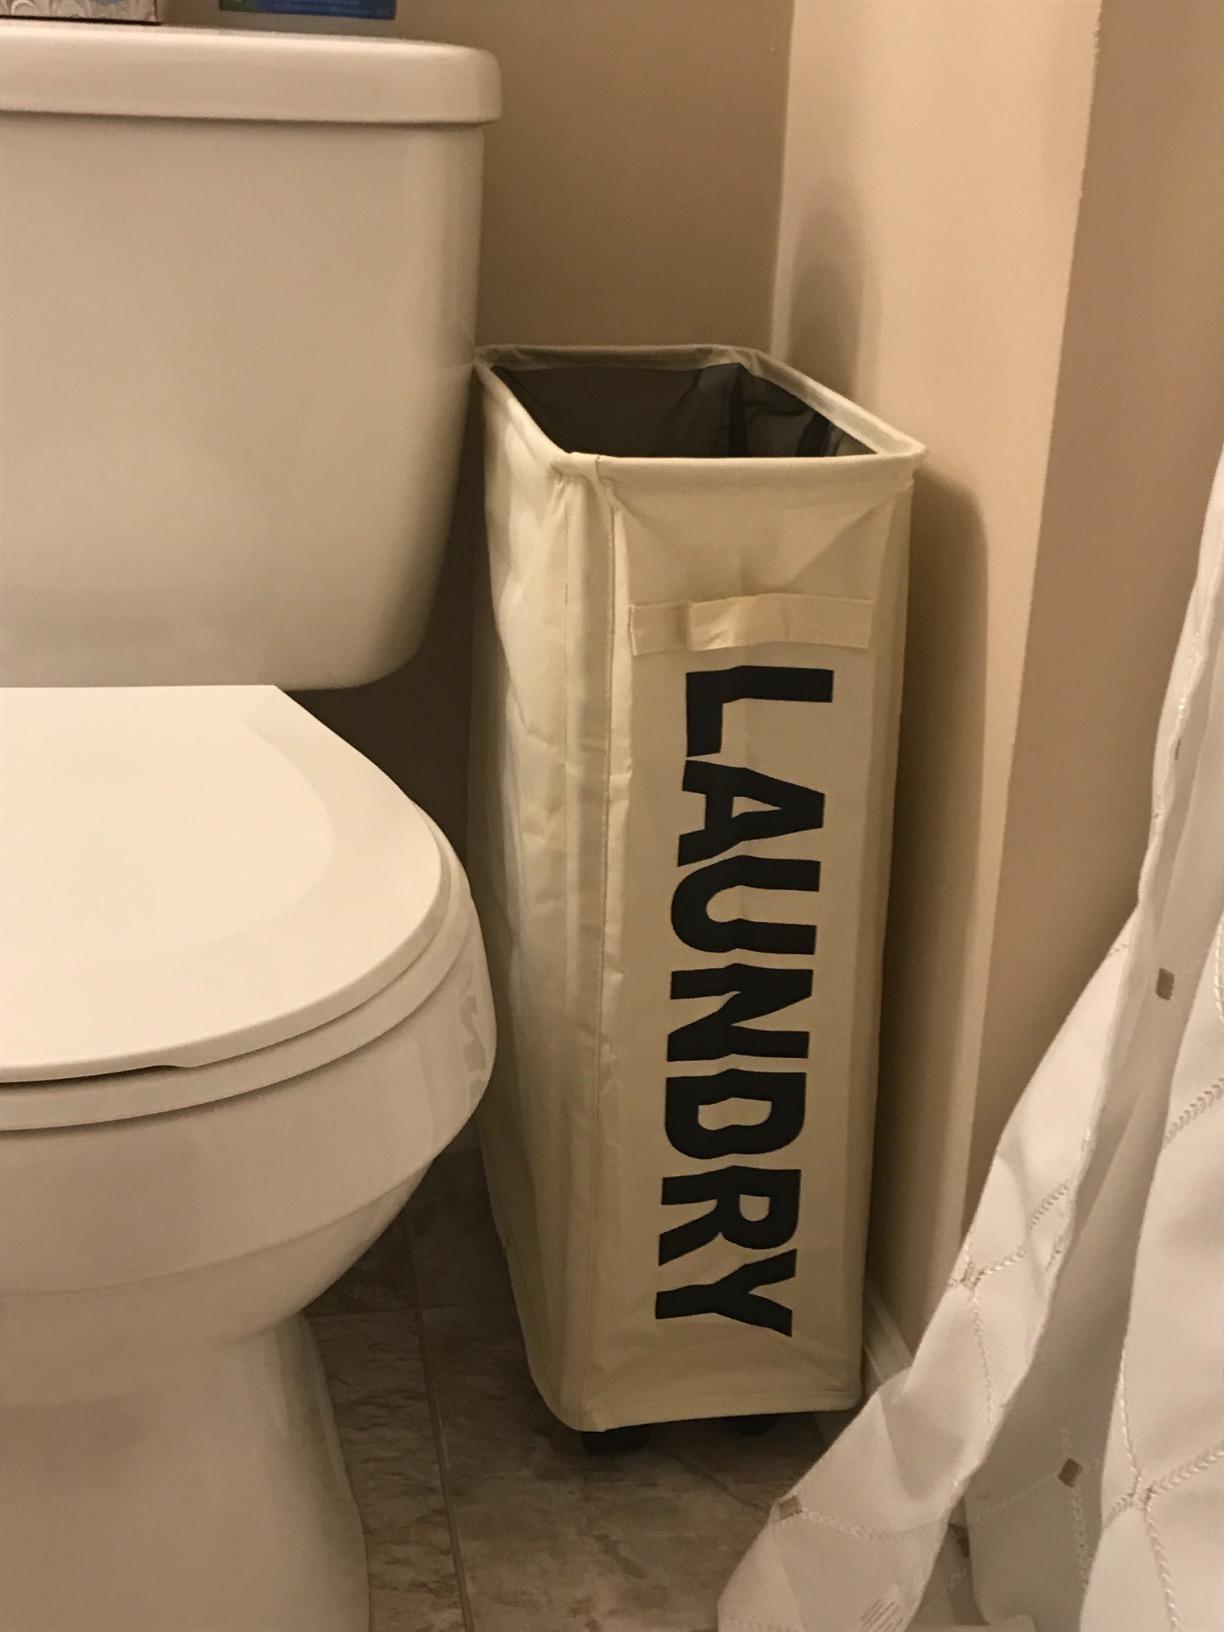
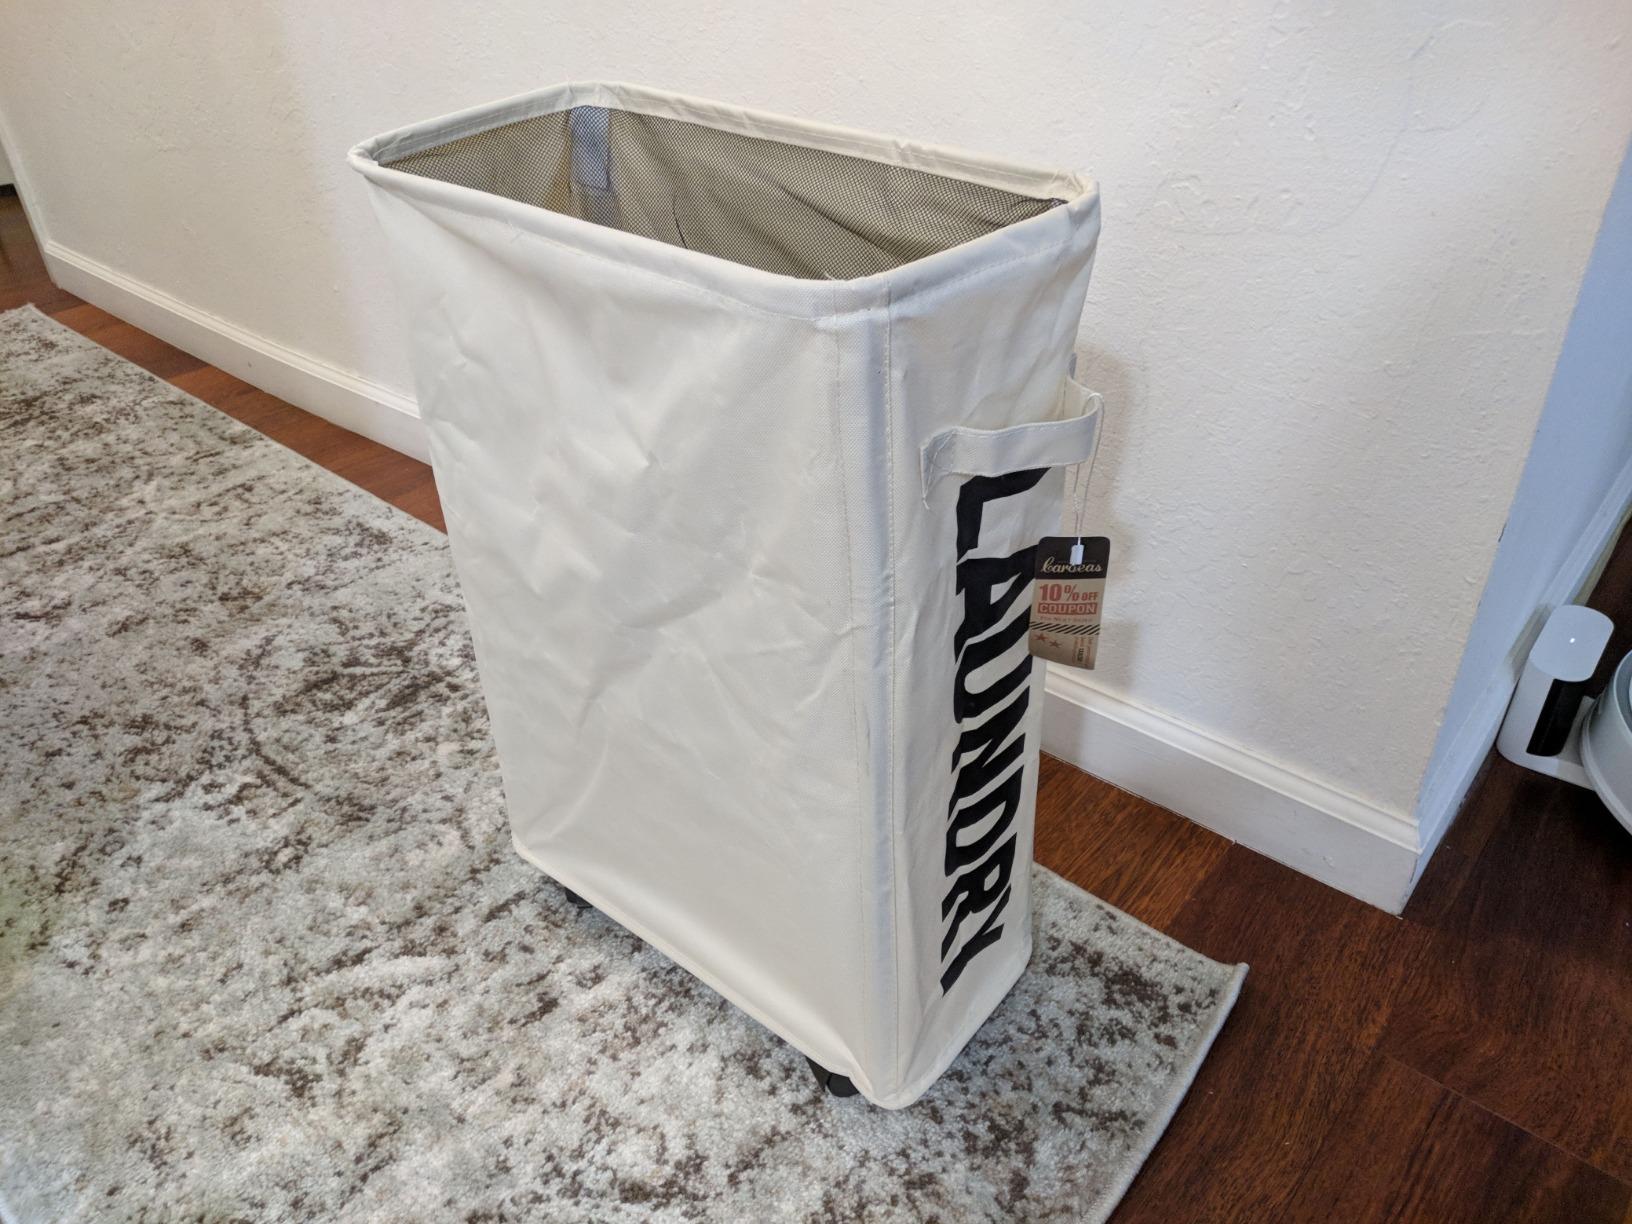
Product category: items_hamper
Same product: yes